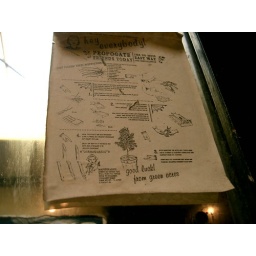
Sign on wall mirror in Expressoholic